Domingo de Andrade

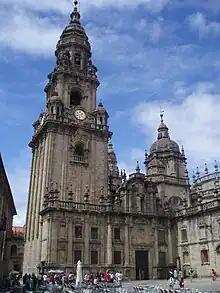
Clock Tower and Royal Door Cathedral of Santiago de Compostela

Domingo Antonio de Andrade (1639 in Cee – 1712 in Santiago de Compostela) was a Galician baroque architect, a leading figure in the emergence of Galician Baroque architecture.